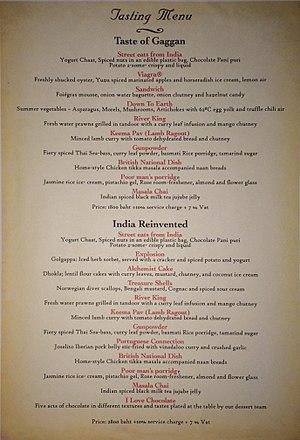
Gaggan est un restaurant dirigé par le chef Gaggan Anand, qui ouvre son restaurant éponyme à Bangkok en Thaïlande en 2010. En 2018, il est nommé par la revue Restaurant comme le meilleur restaurant en Asie pour la quatrième année consécutive, et est classé au 7ᵉ rang dans la liste des 50 meilleurs restaurants du monde. Gaggan obtient 2 étoiles dans la première édition du guide Michelin Thaïlande en 2018.